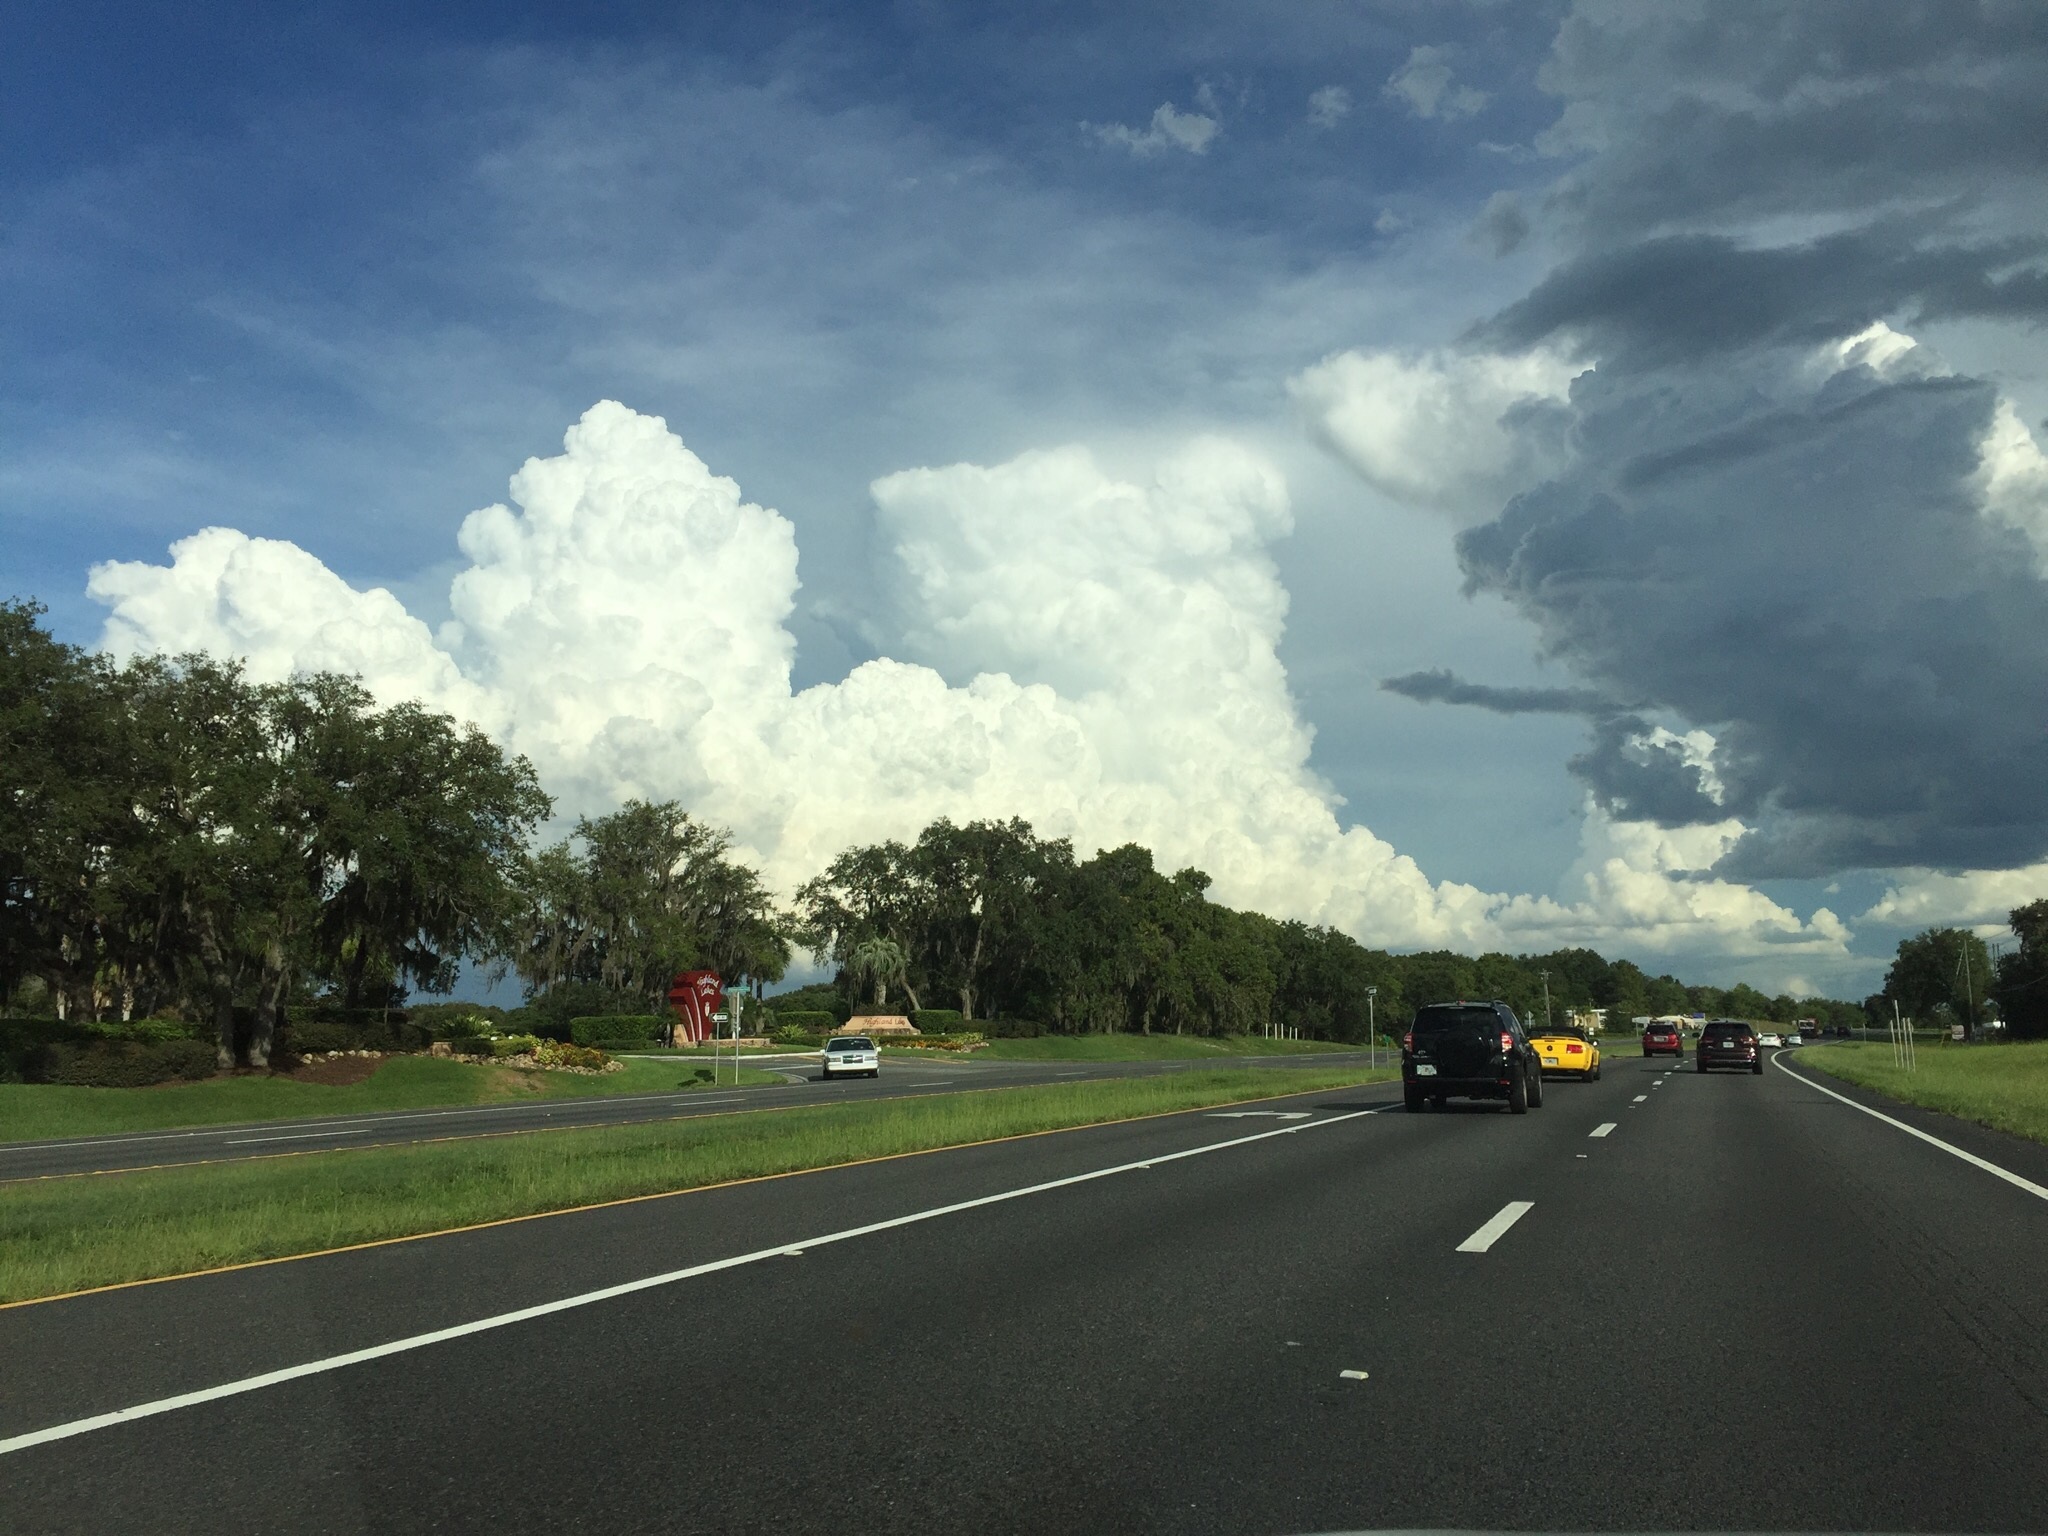
cloud, sky, road, highway, driving, asphalt, lane, road trip, infrastructure, atmosphere of earth, controlled access highway